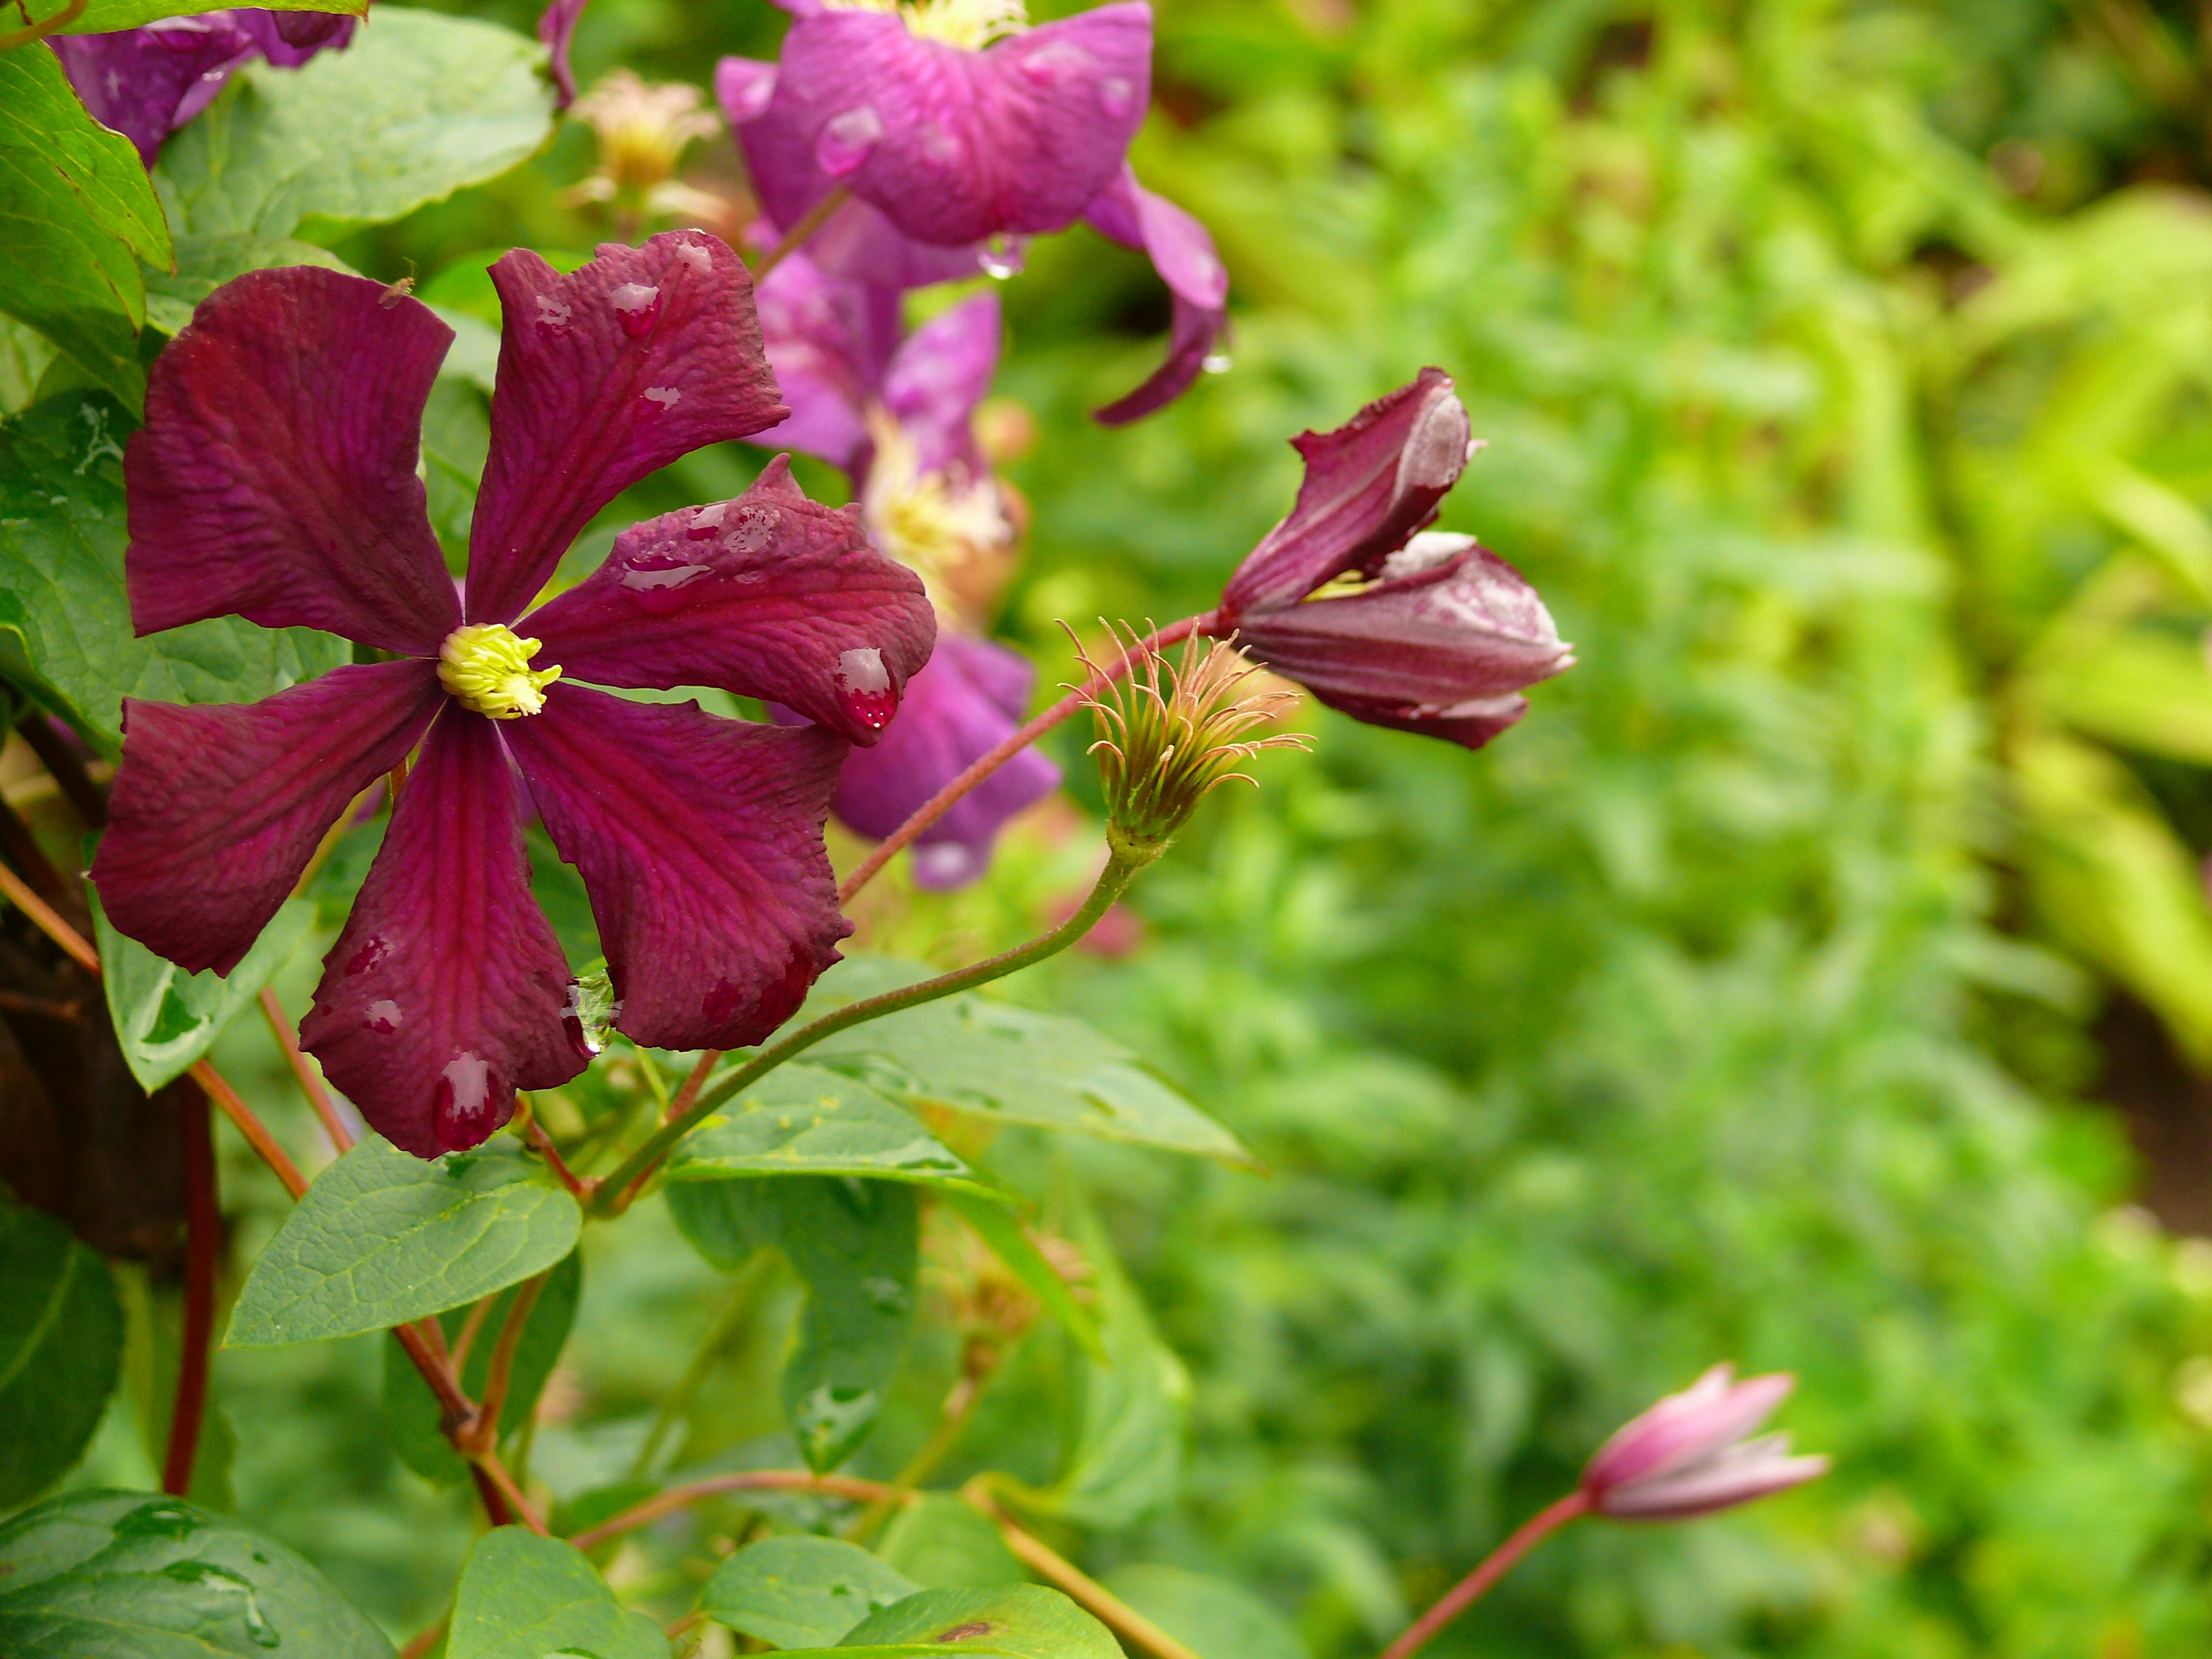
blossom, plant, flower, purple, petal, bloom, produce, botany, climber, flora, wildflower, shrub, violet, clematis, macro photography, flowering plant, land plant